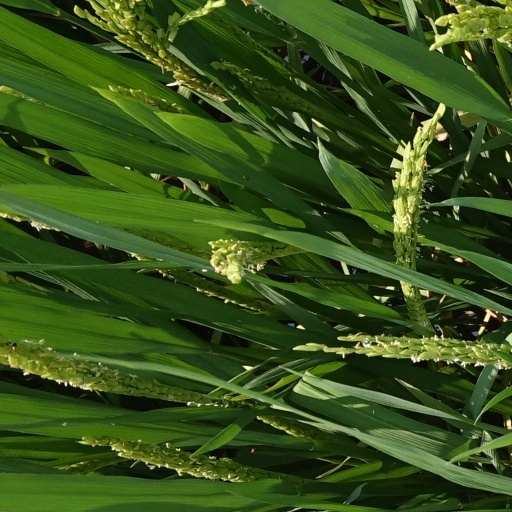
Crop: rice